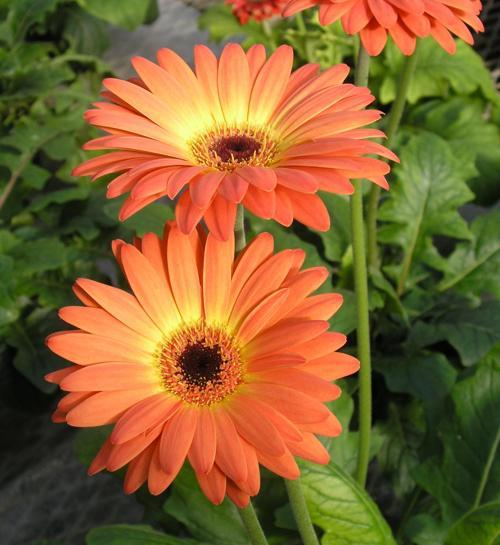
Label: barbeton daisy